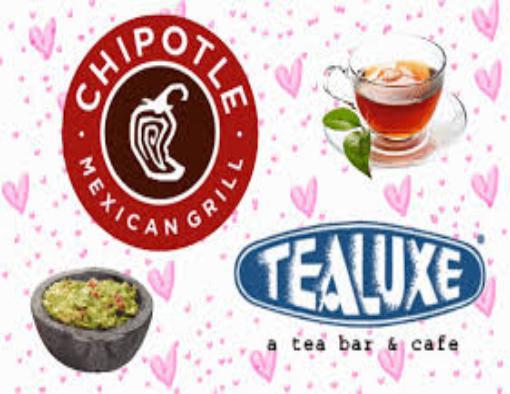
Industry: Food